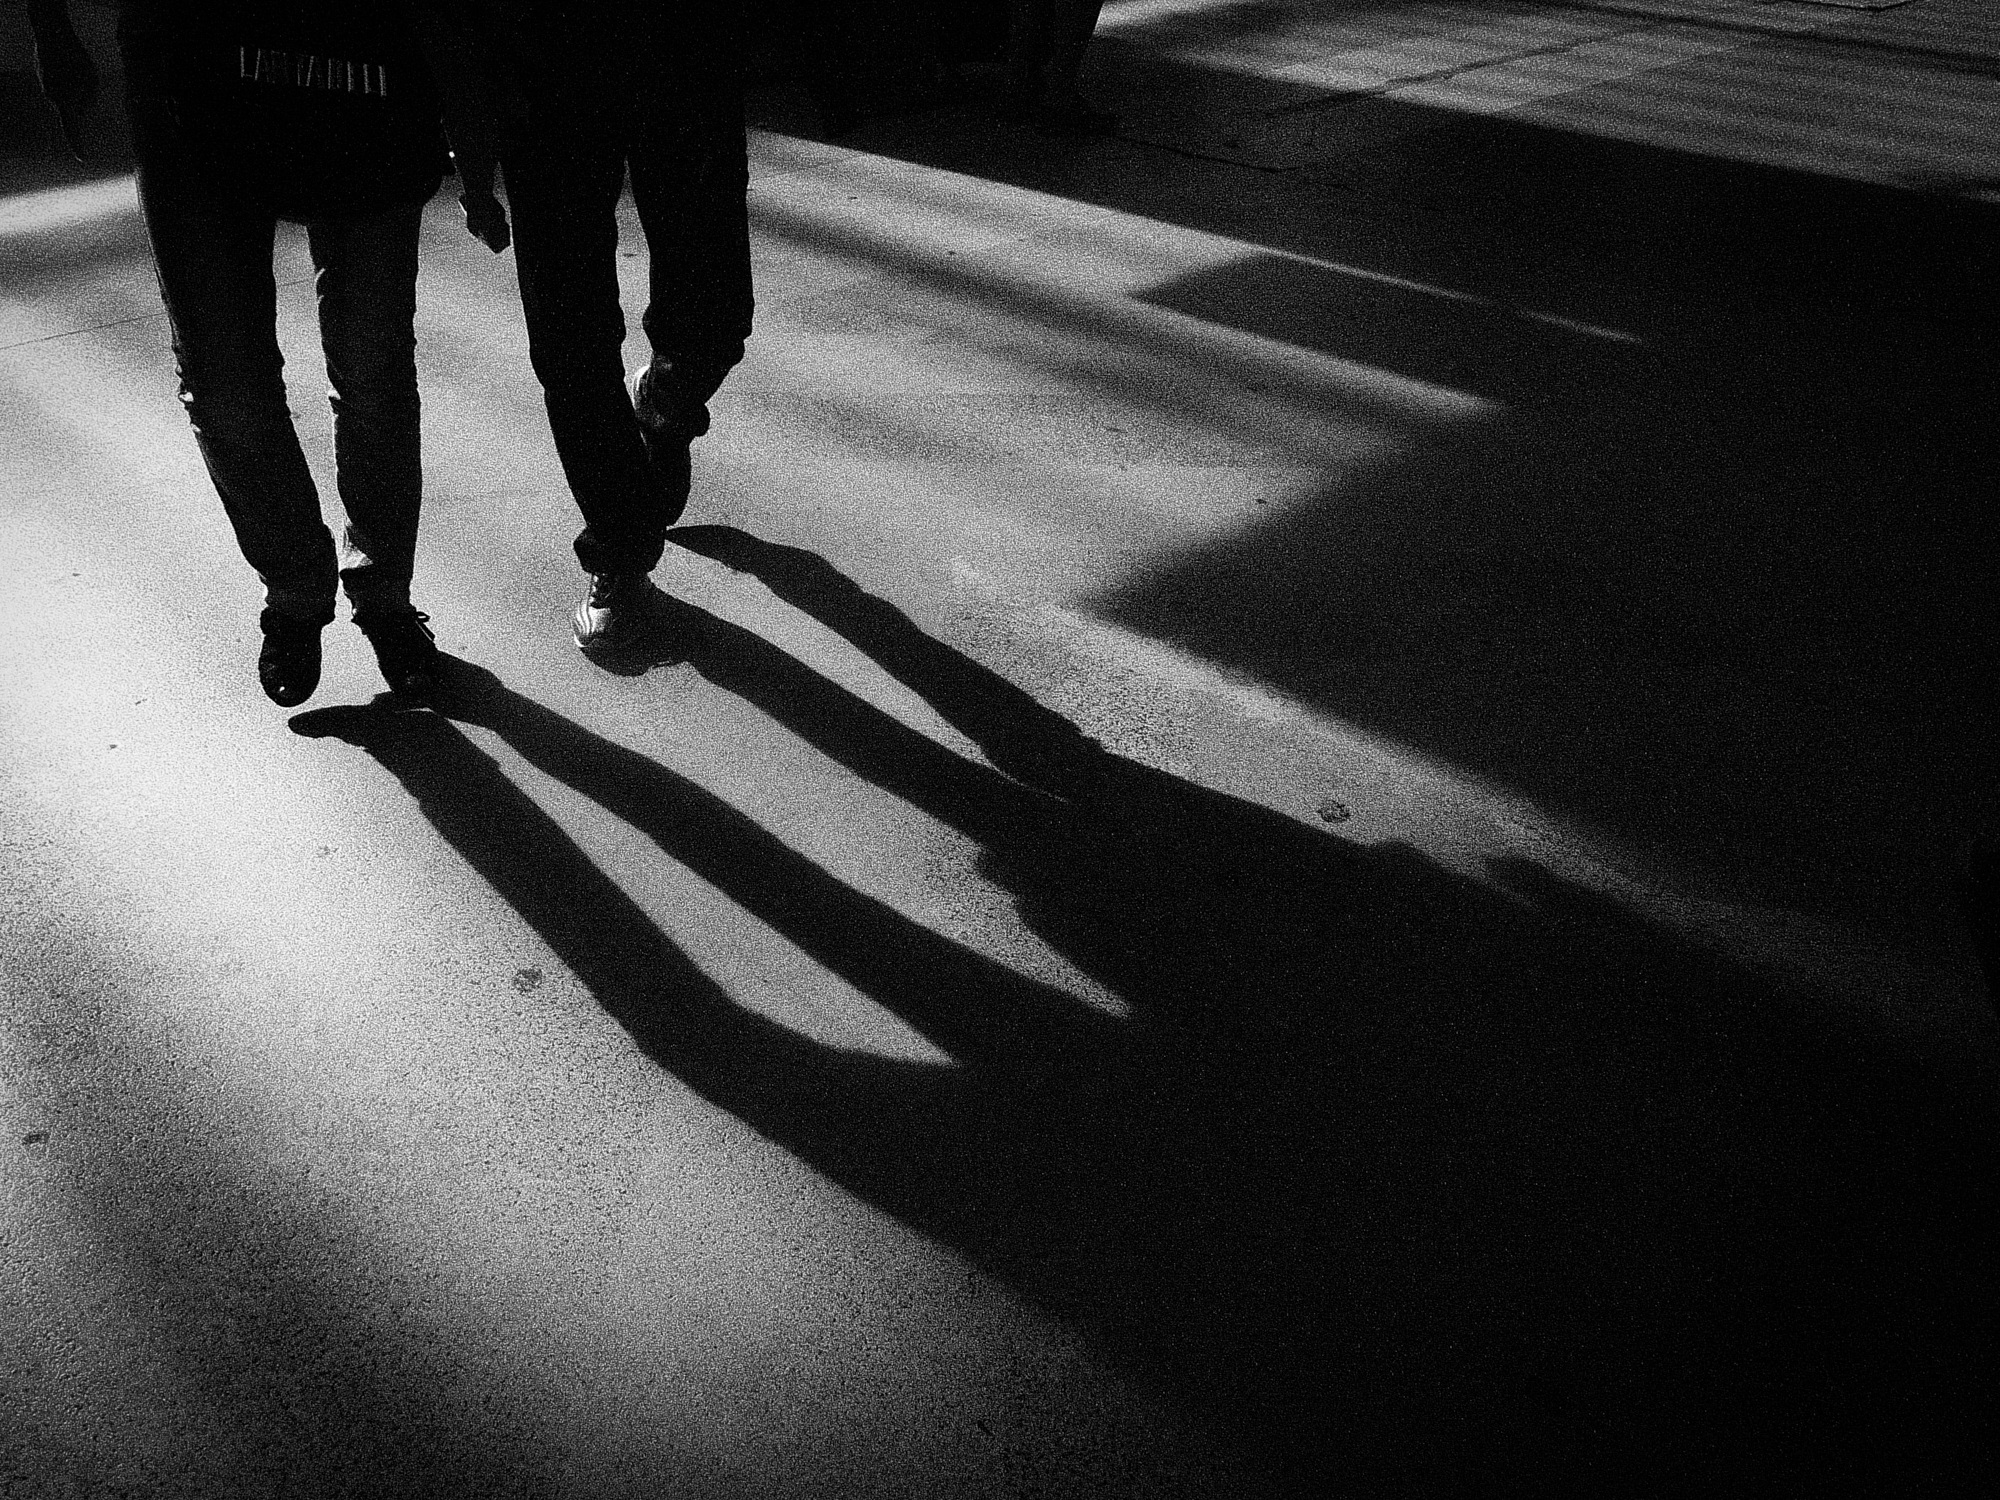
hand, silhouette, walking, light, black and white, white, photography, city, urban, busy, shadow, darkness, black, monochrome, modern, shape, adult, monochrome photography, film noir